Wally Vernon

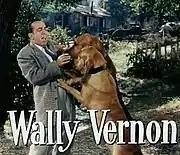
Trailer for "Bloodhounds of Broadway" (1952)

In 1948 Columbia Pictures producer Jules White paired Vernon with Eddie Quillan, another comedian with a vaudeville background. White emphasized physical comedy in films, and Vernon and Quillan indulged in pratfalling, head-banging, kick-in-the-pants slapstick. The Vernon & Quillan comedies were favorites of White, who kept making them through 1956.